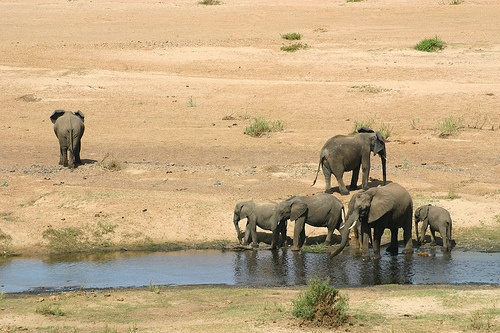
A herd of elephants standing next to a river.
A group of elephants stand alongside a river drinking water.
A herd of elephants drink from a river as two wander away from the group.
a herd of elephants gathered at a watering hole in the Sahara
A herd of elephant near a watering hole in an arrid area.